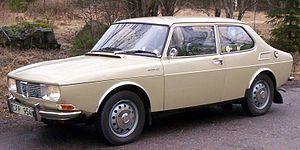
La Saab 99 est un modèle d'automobile fabriqué par le constructeur suédois Saab entre 1968 et 1984.